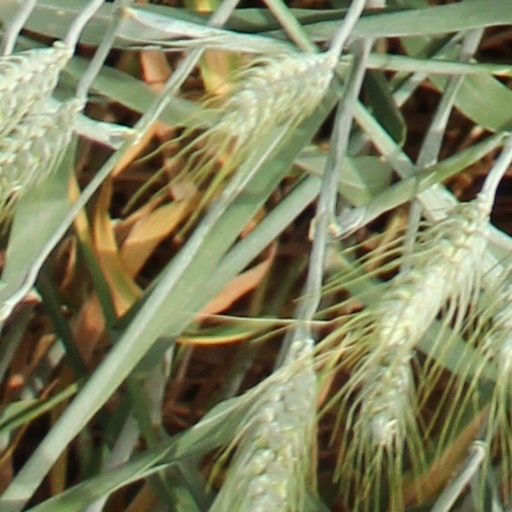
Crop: wheat